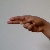
The image shows a hand gesture representing the letter 'H' in Indian Sign Language.